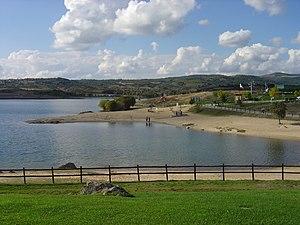
Le paysage protégé du réservoir d'Azibo, couramment appelé Albufeira do Azibo, est une zone protégée du district de Bragance, au nord-est du Portugal. Il est lié au barrage d'Azibo, un barrage hydraulique sur le rio Azibo.